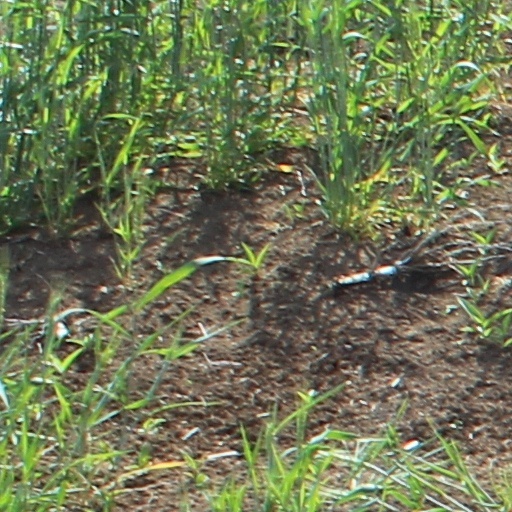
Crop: wheat